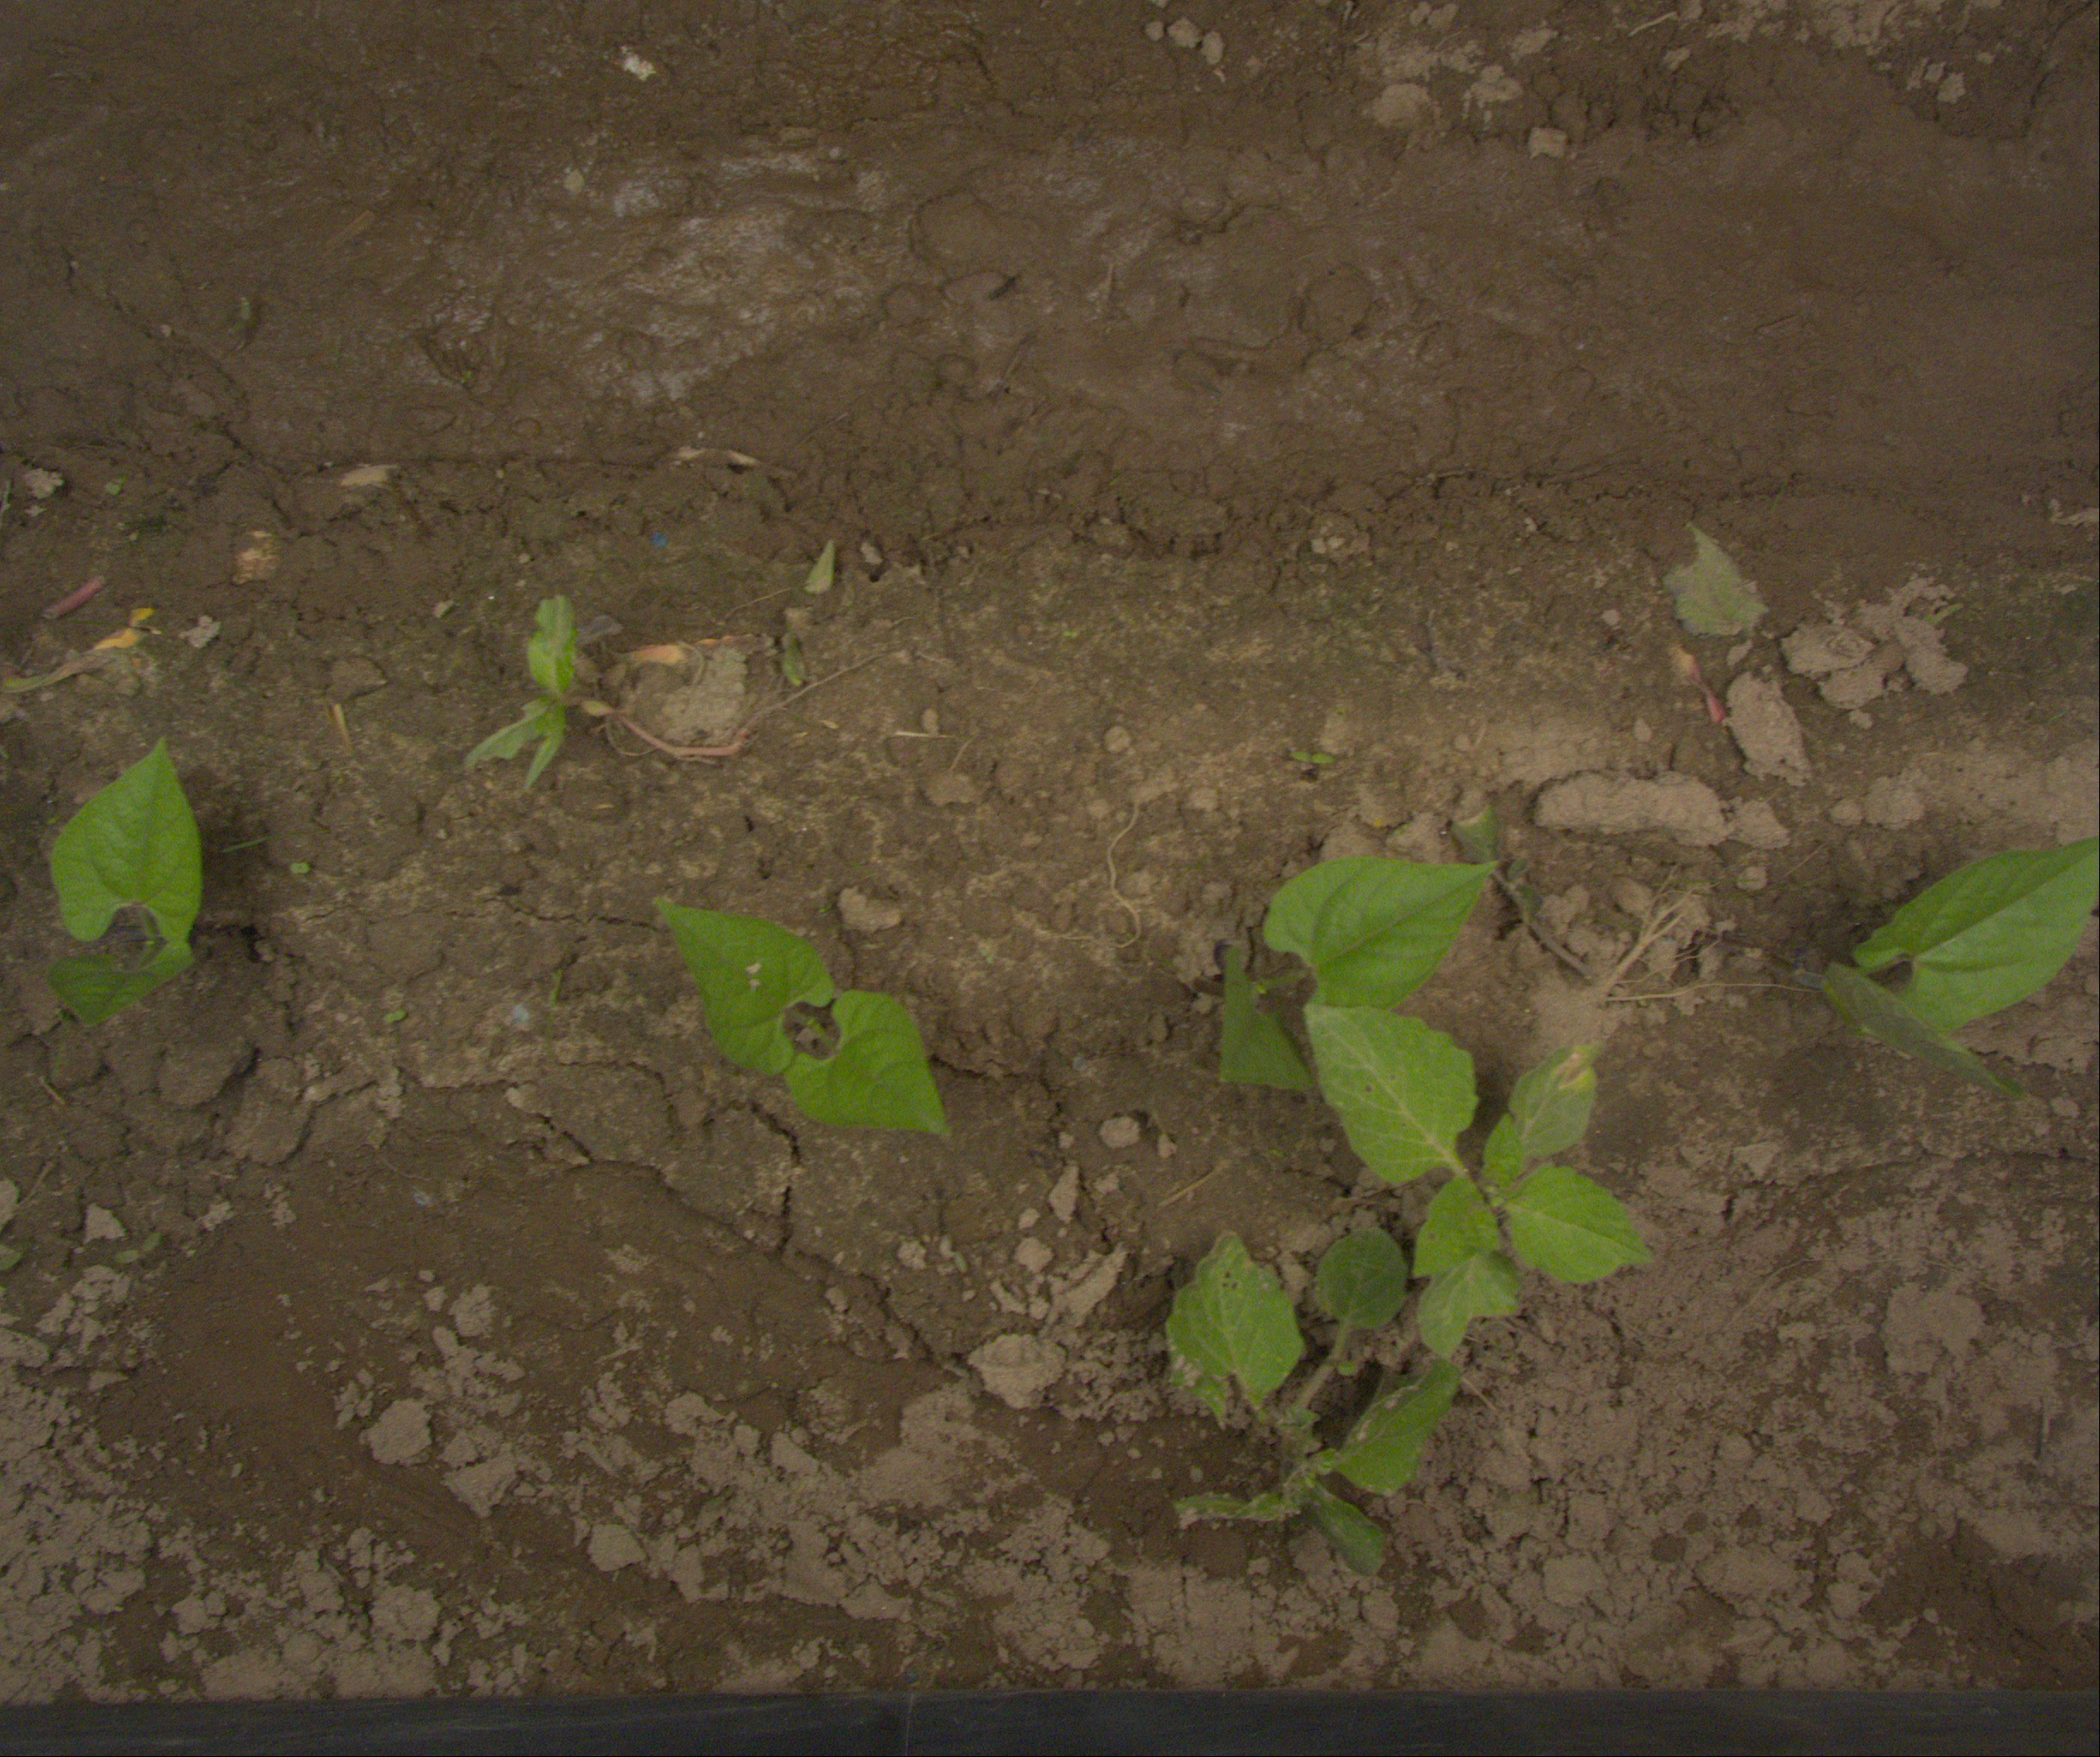
Crop: bean
Objects: bean, bean, bean, bean, stem_bean, stem_bean, stem_bean, stem_bean